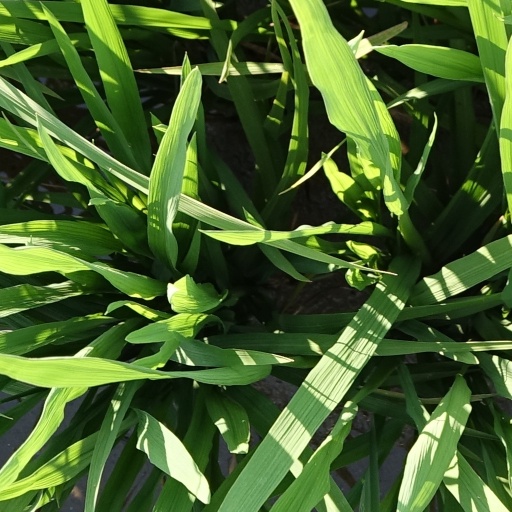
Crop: rice